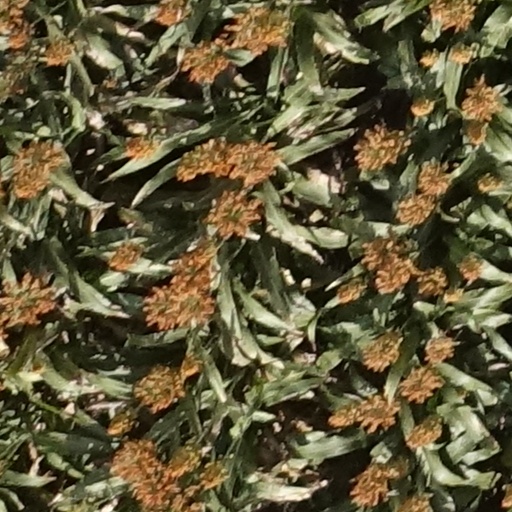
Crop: sorghum